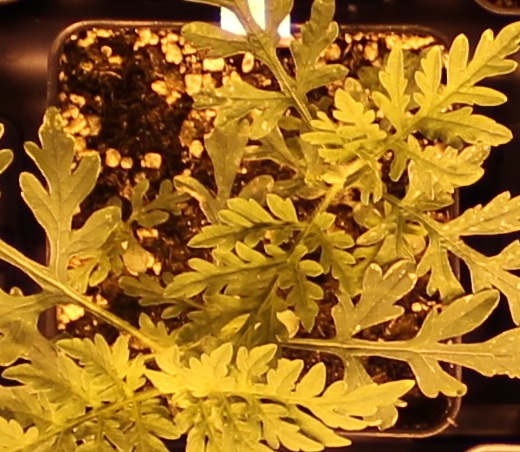
Label: Ragweed